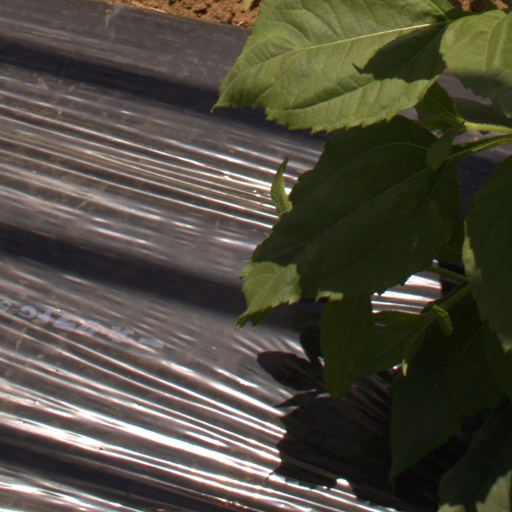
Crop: Jerusalem artichoke